Ocotea porosa

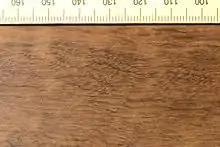

Ocotea porosa, commonly called imbuia or Brazilian walnut, is a species of plant in the Lauraceae family. Its wood is very hard, and it is a major commercial timber species in Brazil.